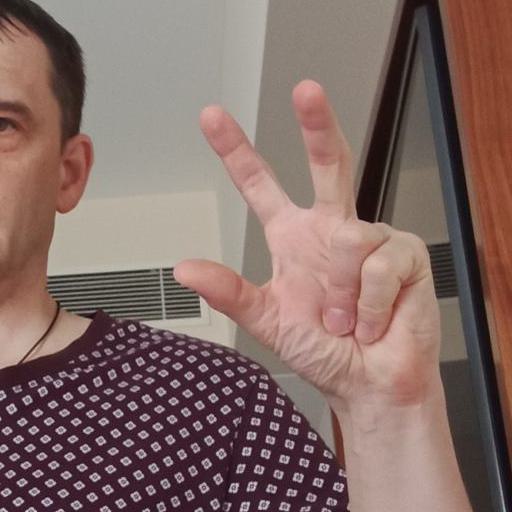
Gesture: three2